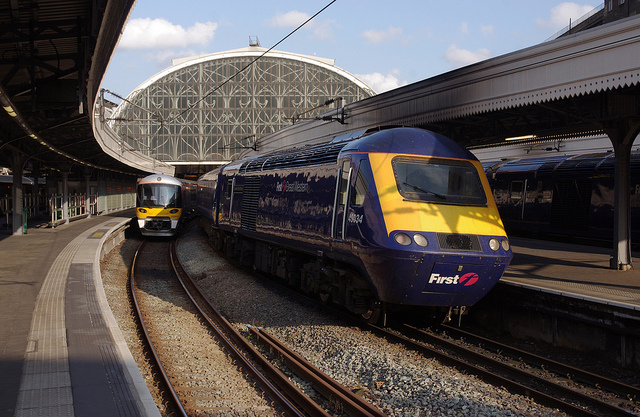
user: Given an image and a question. Answer the question in a short answer. Question: How does this run? Short Answer:
assistant: combust engine